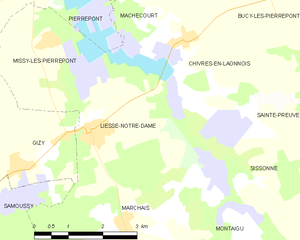
Carte des communes françaises: Liesse-Notre-Dame